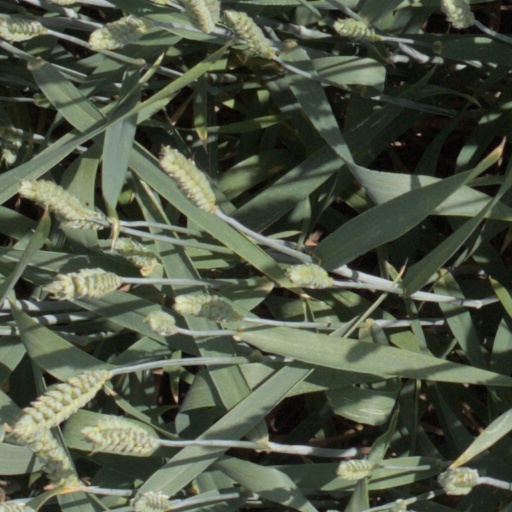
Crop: wheat